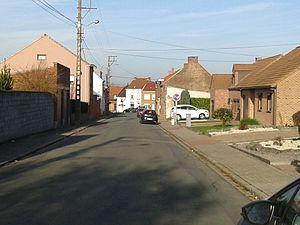
Rue Benoit Malon, 7340 Colfontaine ( Belgique )
Benoît Malon, né à Précieux le 23 juin 1841, mort à Asnières-sur-Seine le 13 septembre 1893, est un communard, franc-maçon, internationaliste, journaliste et écrivain français. Il joua un rôle important dans l'histoire du mouvement ouvrier international et surtout français.